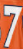
Number: 7